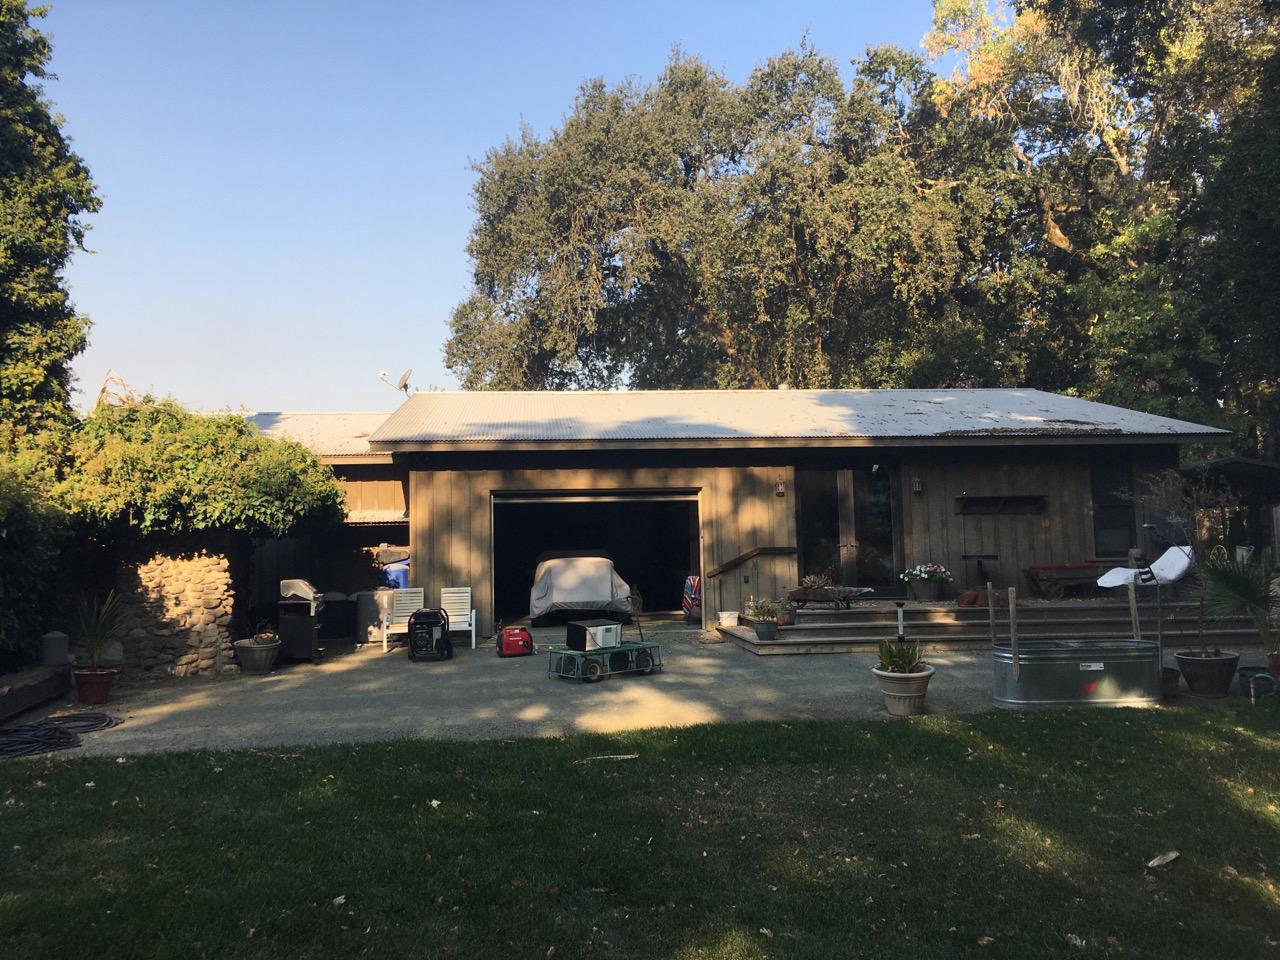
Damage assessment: no_damage